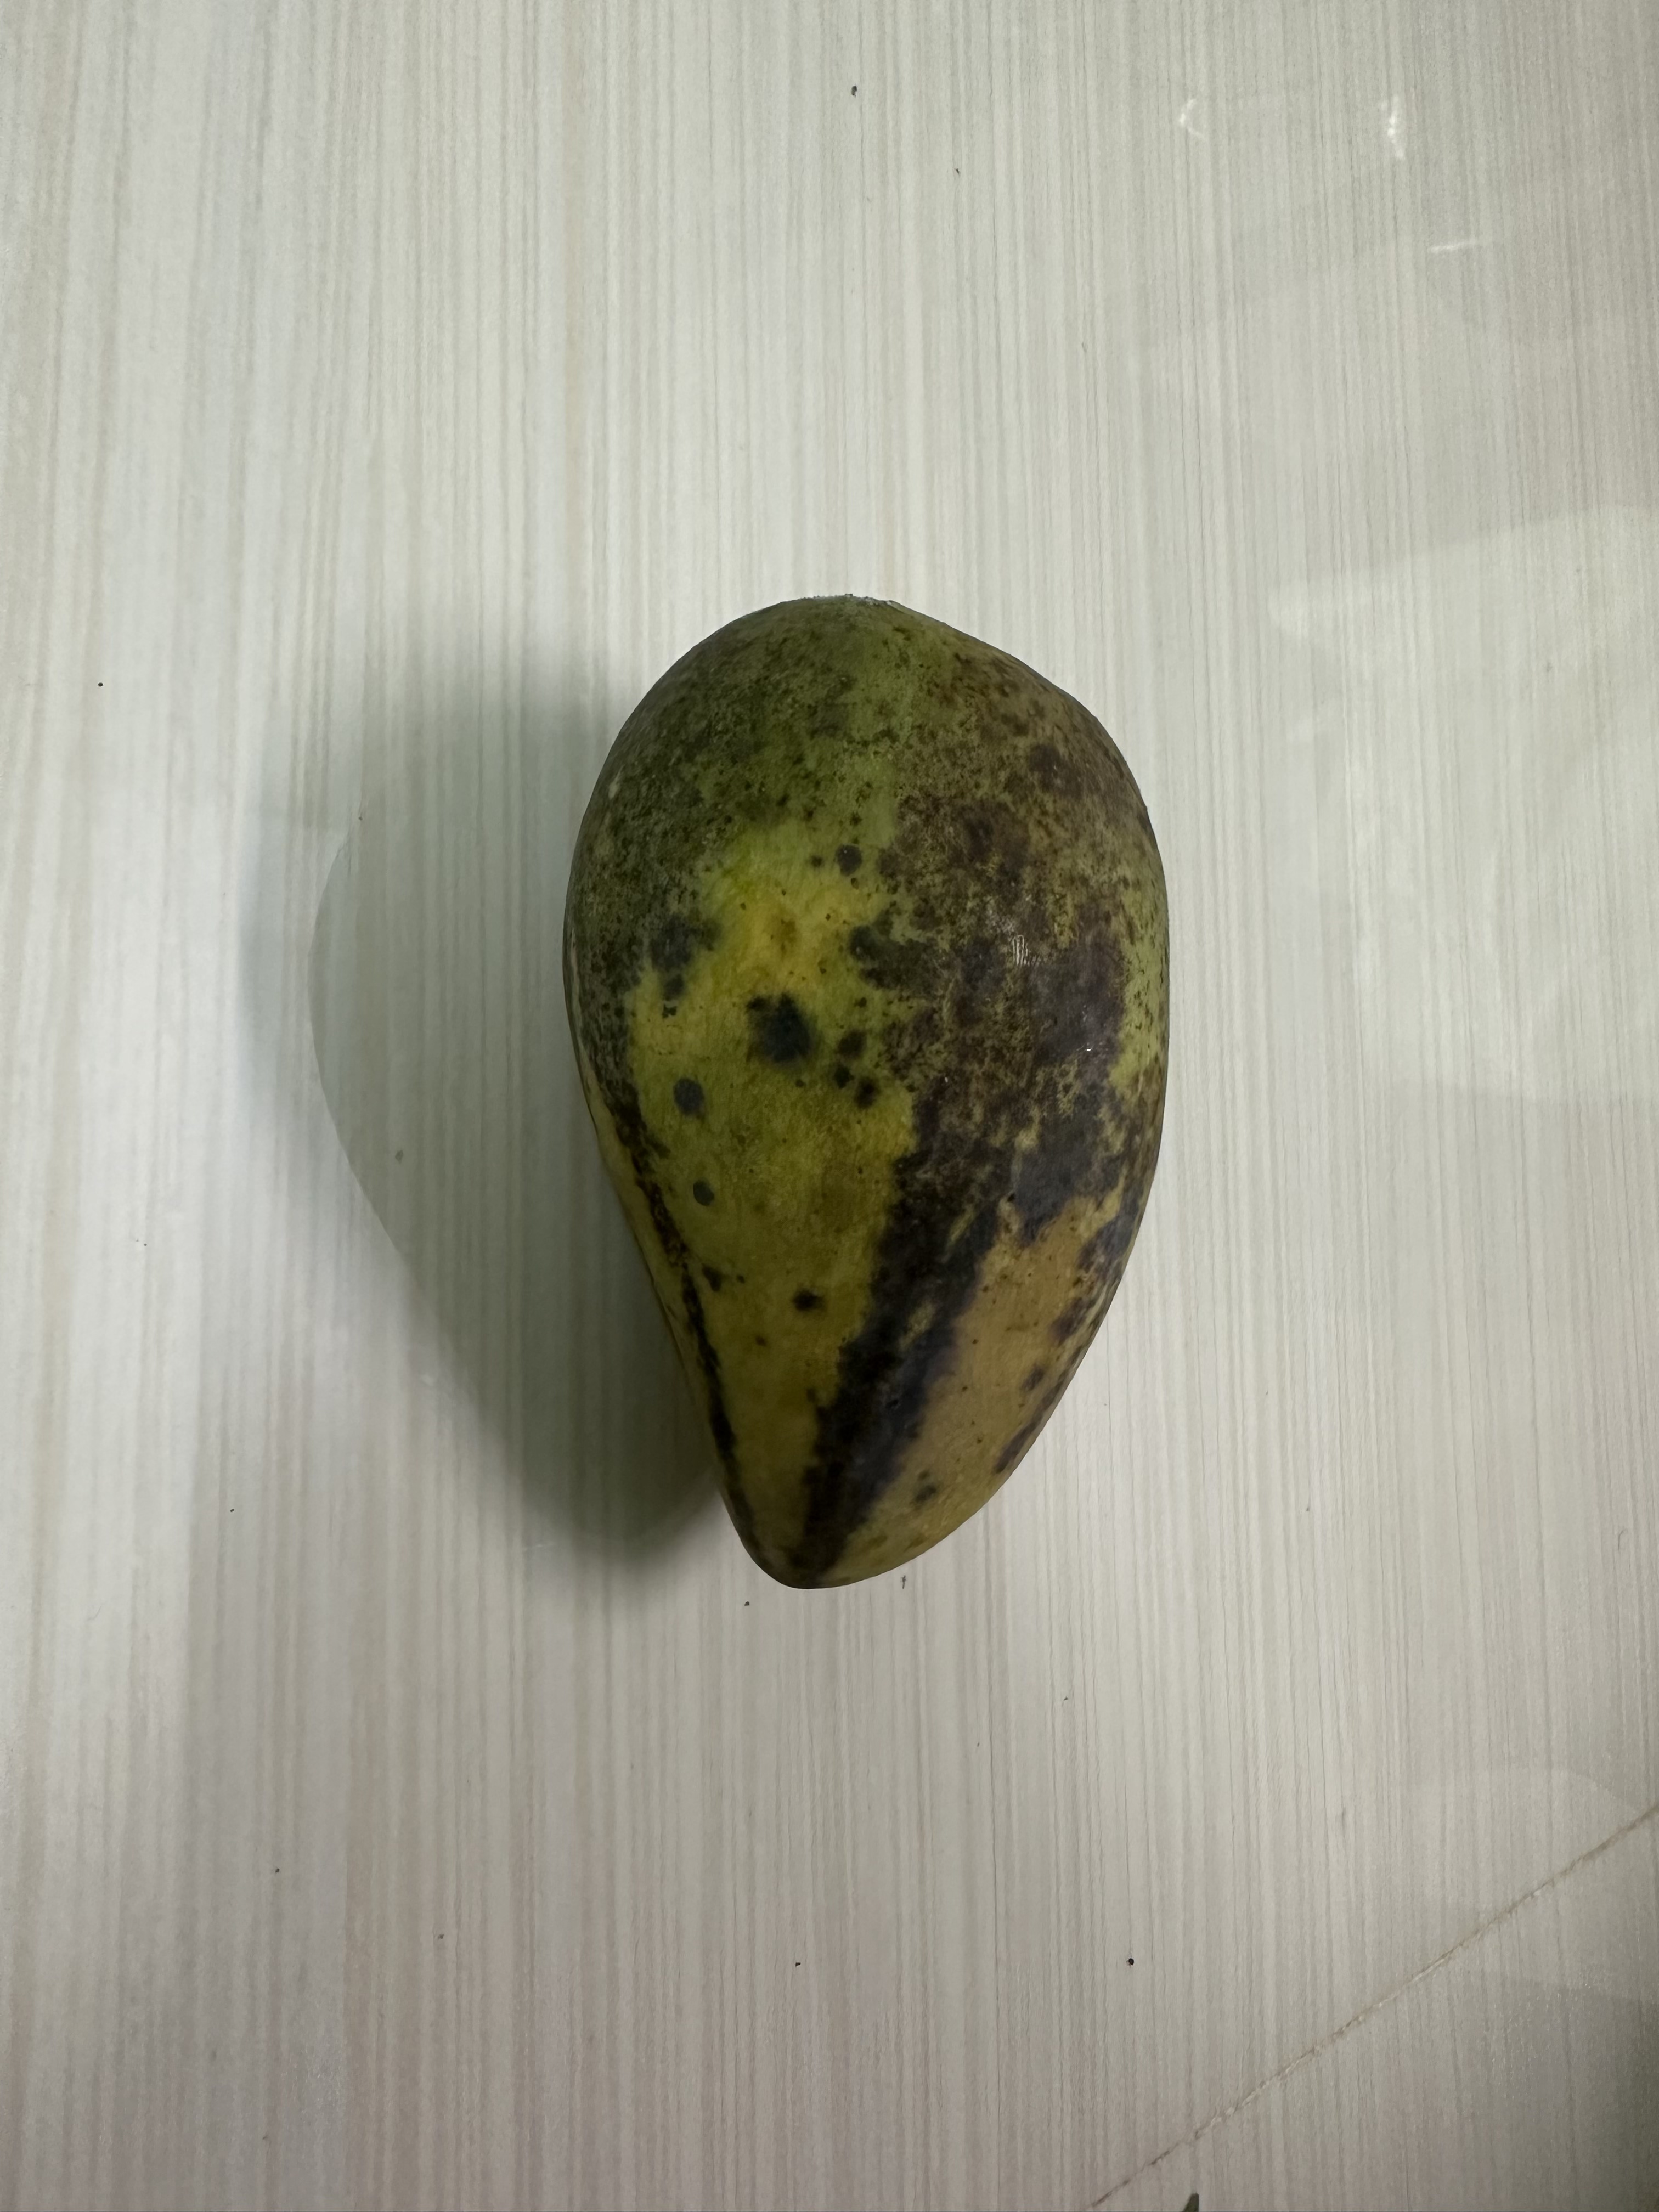
Mango variety: Katimon